Areeiro, Lisbon

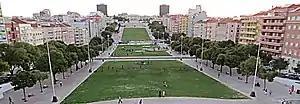
Alameda D.Afonso Henriques

Amongst the Portuguese, 3,753 had already lived abroad as of 2021 (19.25% of the Portuguese population). The majority of those having lived in Angola and Mozambique (1,194 people) entered Portugal in the Seventies (725 people or 60.72%), following the independence of the two former colonies (so called "retornados"). Those coming from countries hosting large Portuguese emigrant communities such as France, Spain, Germany, Switzerland, Luxembourg or Belgium (724 people) have mostly entered Portugal after 1991 (72.24%), probably due to the development of the Portuguese economy since its accession to the EU. 37.59% of the Portuguese nationals having lived in the UK and residing in the parish, has left the UK after 2016, (date of the Brexit referendum).